Kalamata F.C.

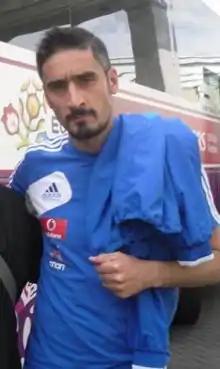
Nikos Liberopoulos

Businessman Stavros Papadopoulos bought the team in 1992, while the club was stuck in Gamma Ethniki, the third division. Upon his arrival, Papadopoulos began pouring a substantial amount of money into the club, and by 1995 the team had achieved promotion to the first division. The team dropped back to the second division for one season in 1998, but again achieved promotion to the first division the very next year, and remained in the top flight until Papadopoulos sold the team in 2000. After Papadopoulos' departure Kalamata fell to the second division and has since stayed in the lower divisions.